Alfred Biliotti

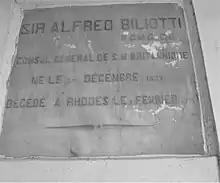
Biliotti's gravestone in the Catholic cemetery on Rhodes

In 1885, Biliotti succeeded Thomas Backhouse Sandwith as consul on Crete, based at Khania. He was made consul-general on the island in 1897. In 1900, the French diplomat and philhellene Victor Bérard alleged that Biliotti's appointment to the post in Khania had been a reward for his "obscure but useful" services in acquiring antiquities for the British Museum. According to Esmé Howard, who served as consul-general there in the early twentieth century, Biliotti ended a problem of frivolous lawsuits raised by the island's Maltese community by requiring parties to a case to place money in deposit before it could be heard.